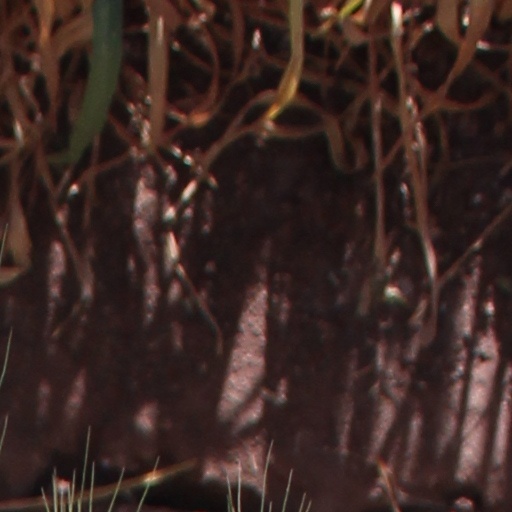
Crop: wheat